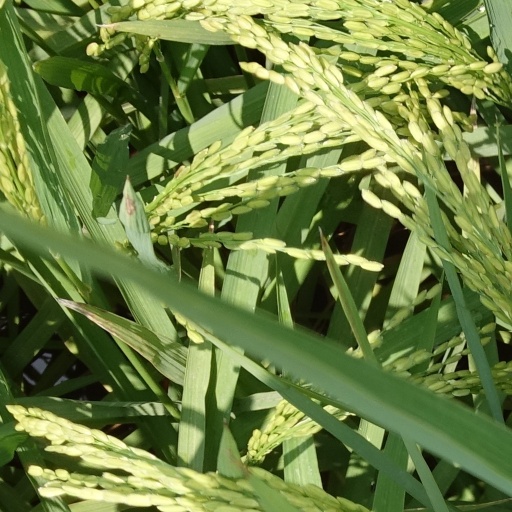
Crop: rice